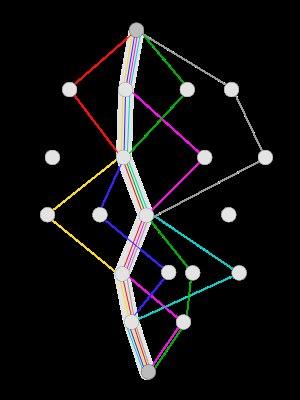
Les algorithmes de colonies de fourmis sont des algorithmes inspirés du comportement des fourmis, ou d'autres espèces formant un superorganisme, et qui constituent une famille de métaheuristiques d’optimisation.